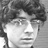
Emotion: surprise